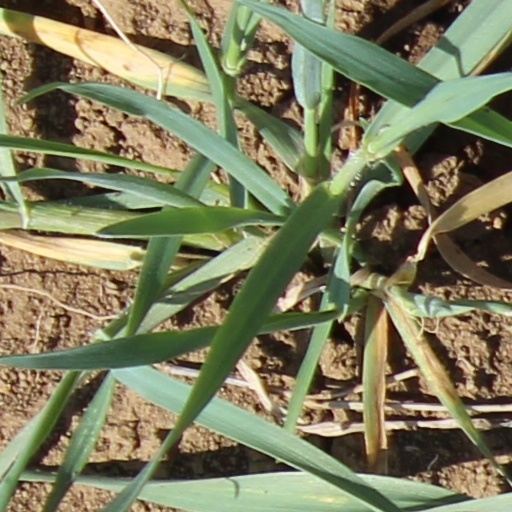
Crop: wheat